2015 Philadelphia train derailment

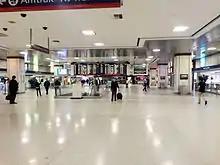
The virtually empty Amtrak waiting area of New York Penn Station on May 14 as dozens of trains were cancelled between Philadelphia and New York

On May 19, 2015, the Federal Railroad Administration issued an emergency order to Amtrak related to the derailment. It required Amtrak to modify its automatic train control system to enforce the passenger train speed limit on the curve where the derailment occurred, while noting that Amtrak had already implemented the changes at the time of the order. It also required Amtrak to identify other curves on the Northeast Corridor with a more than 20 mph drop in the authorized approach speed and carry out similar changes, and install additional passenger-train speed-limit signage.